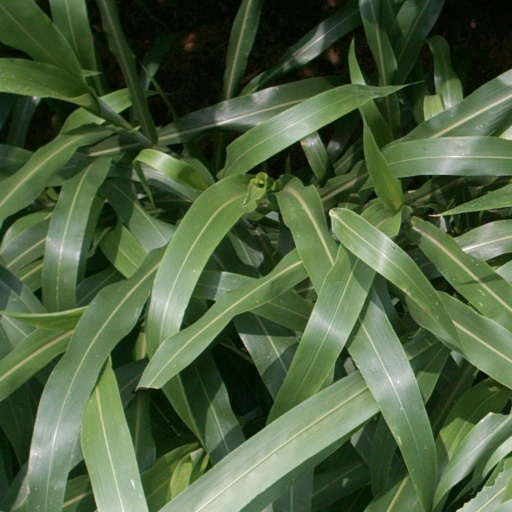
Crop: sorghum